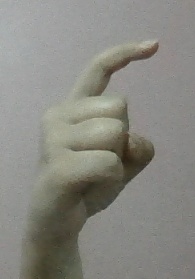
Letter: ra